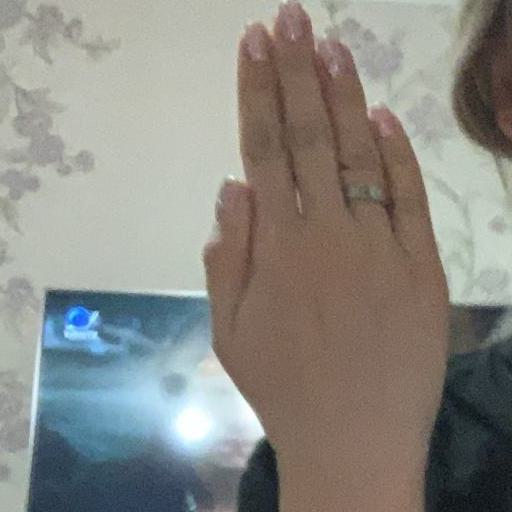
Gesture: stop_inverted